Epidendrum

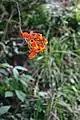
"Epidendrum radicans" in the wild.

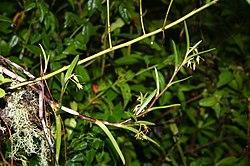
"Epidendrum sp." in the wild.

Initially, European taxonomists applied the generic epithet "Epidendrum" to all newly discovered epiphytic orchids. Gradually, many of these ""Epidendrums"" were recognized as being quite diverse and deserving of different generic epithets—many belong to different tribes or subtribes (e.g. "Vanda"). To add to the confusion, however, many descriptions of closely related species were published with different generic epithets.